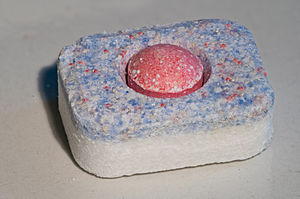
Opvaskemaskine / Opvaskemiddel
Blok af opvaskemiddel.
Opvaskemaskinen er et mekanisk apparat, der er beregnet til at rense køkkengrej, tallerkener og bestik. Opvaskemaskiner bruges både på restaurantkøkkener, i storkøkkener og i private husholdninger.